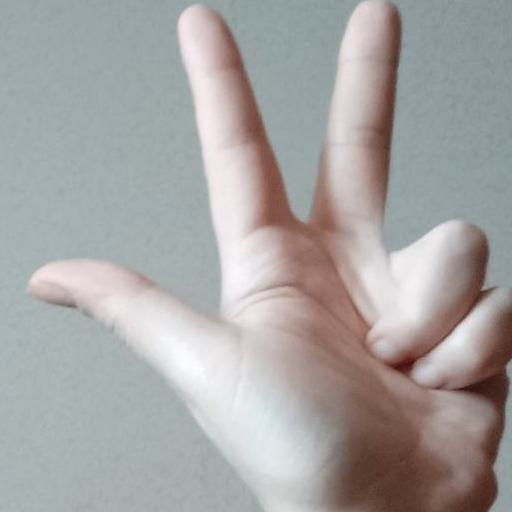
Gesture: three2